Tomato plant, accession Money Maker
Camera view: tilt-top (135 deg); turntable rotation: 150 degrees
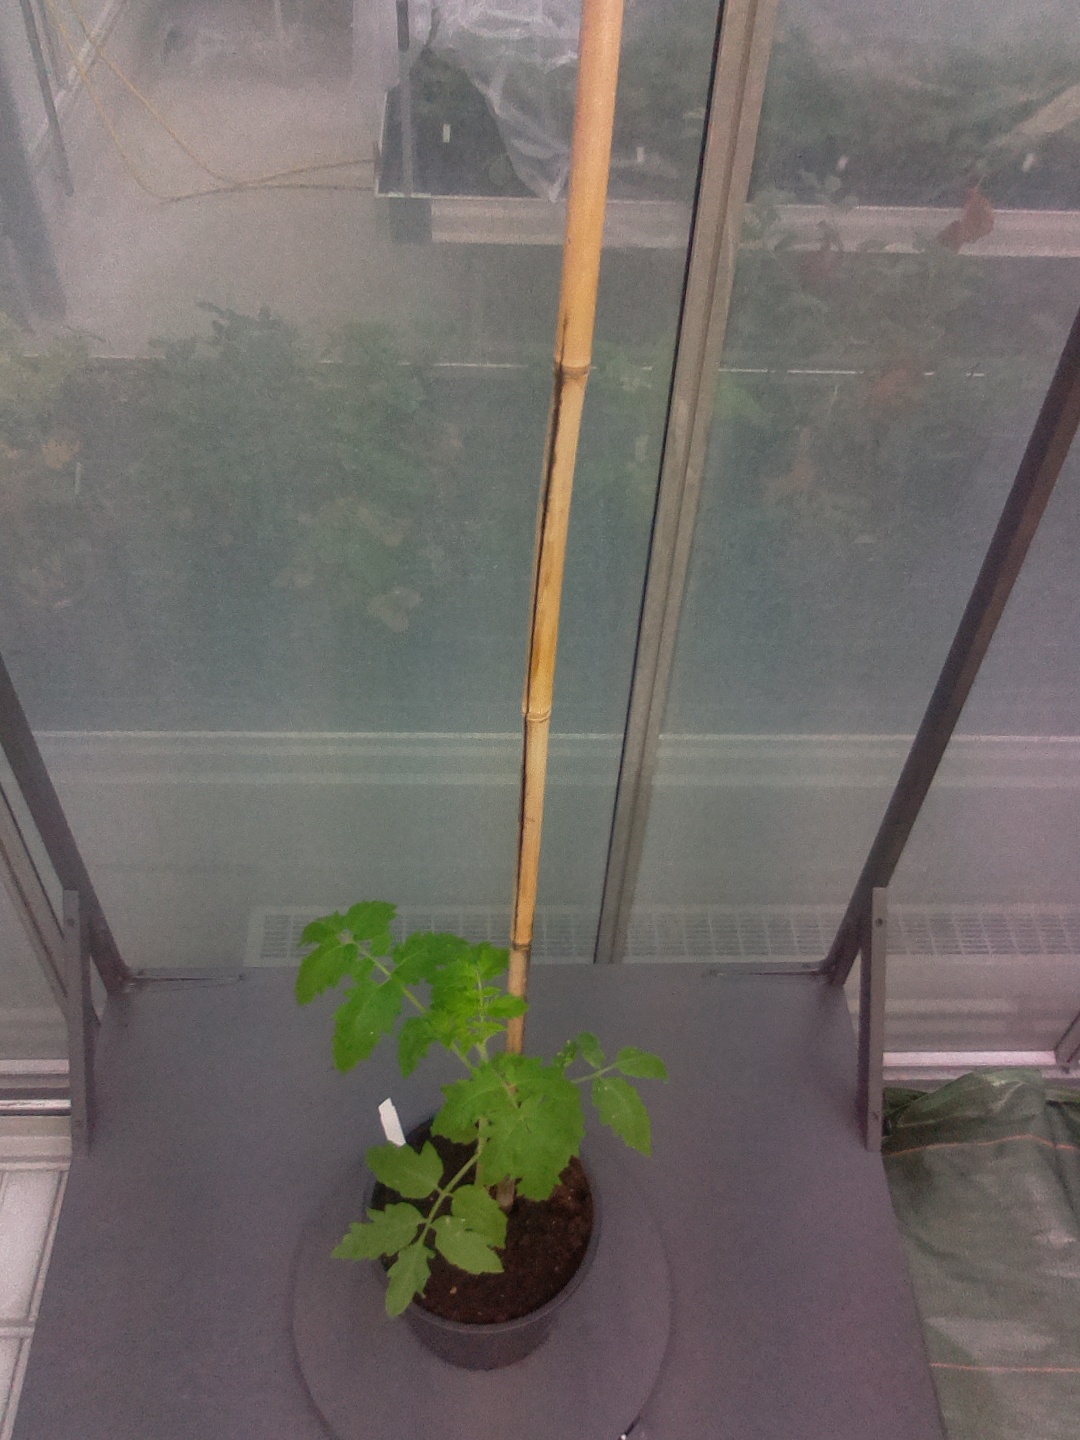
BBCH growth stage 13: 6 of true leaves visible